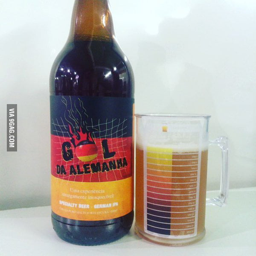
here we have a beer called goal , it has 7 , % of alcohol